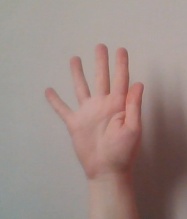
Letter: sheen